Mohammed A. Salameh

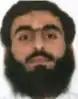
Salameh, c. 1994

Mohammed A. Salameh (born September 1, 1967) is a Palestinian convicted terrorist and perpetrator of the 1993 World Trade Center bombing. He is currently serving a prison sentence as an inmate at FCI Marion in Marion, Illinois for taking part in the attack on New York.